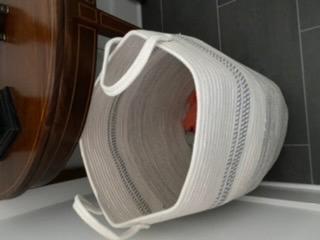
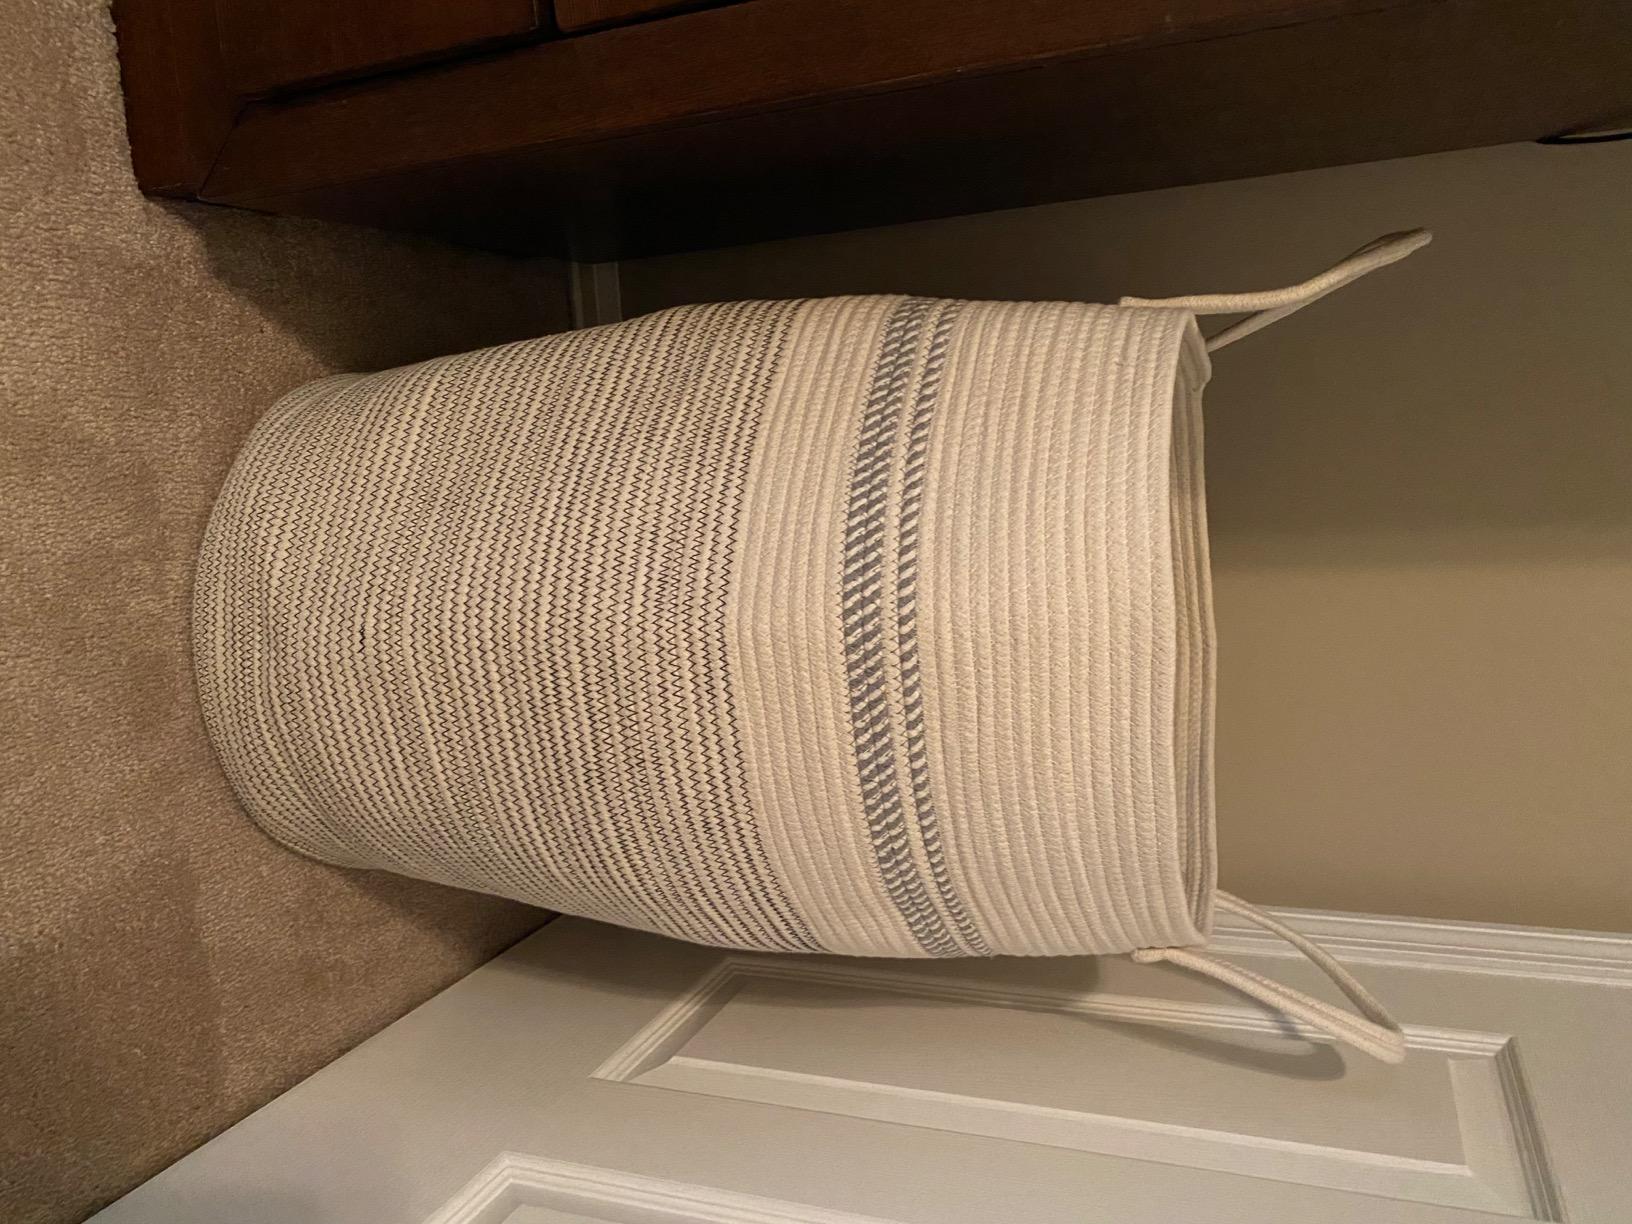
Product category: items_hamper
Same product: yes